Hurricane shutter

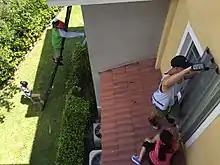
Residents in Doral, Florida, installing hurricane shutters in preparation for Hurricane Irma

Three major types of shutters are known alternatively as panel systems. They are usually made of plywood, metal (aluminium or steel), or polycarbonate plastic. Lexan panels are transparent, and may be flat or have been heat-formed into a corrugated shape to further increase impact resistance. Panels must be attached to the structure via screws in a direct mount or on tracks. When not in use, storm panels are stored in an easy to reach location. Newly constructed homes sometimes have an assigned area for storage of storm panels.